John Muirhead Macfarlane

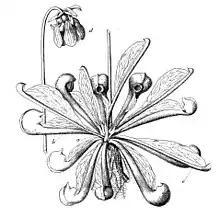
"Sarracenia psittacina" - Macfarlane illustration

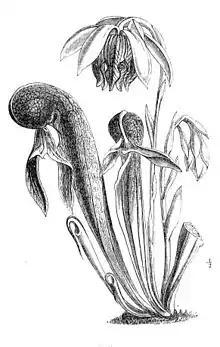
"Darlingtonia californica" - Macfarlane illustration

John Muirhead Macfarlane FRSE LLD (28 September 1855, Kirkcaldy, Fife – 16 September 1943, Lancaster) was a Scottish botanist.